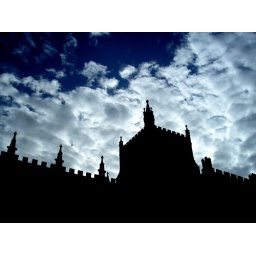
castle in the sky